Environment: real
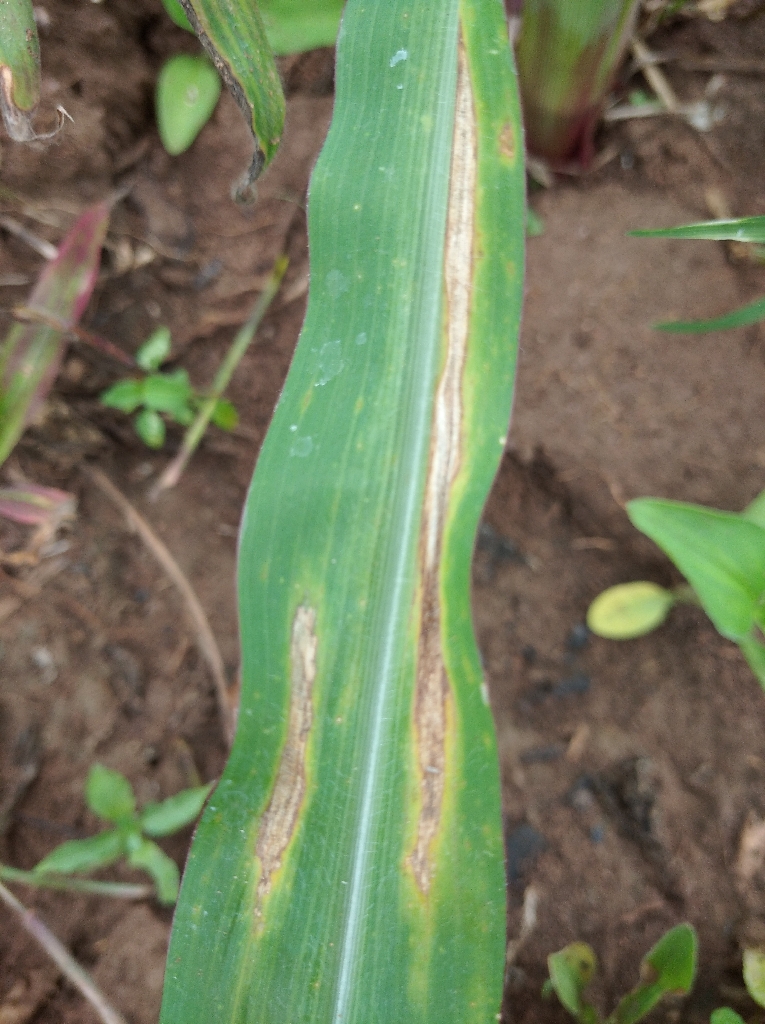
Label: northern_corn_leaf_blight